Aderet (singer)

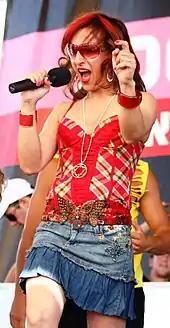
Aderet

Hadar Babayof, known professionally as Aderet, is an Israeli singer-songwriter, DJ, producer and entertainer. Her music is heavily influenced by pop, trance, and dance music.